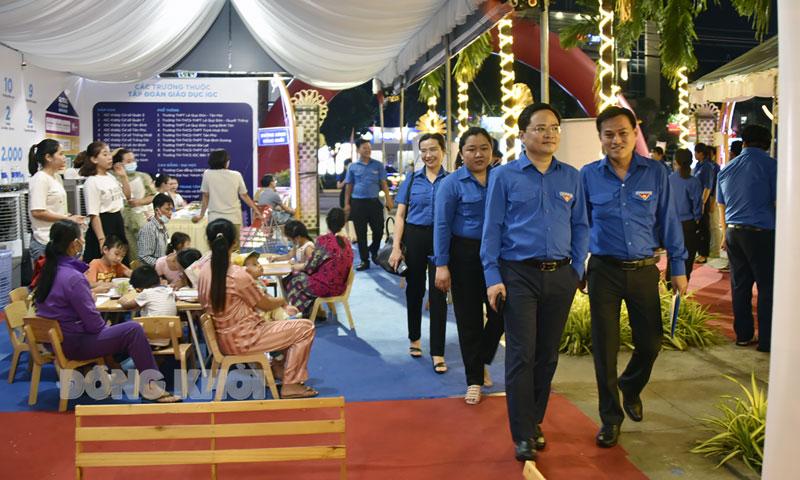
có hai người đàn ông mặc áo xanh đang đi ở phía trước